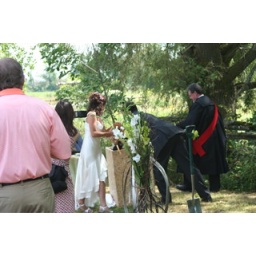
there are chickens in that box